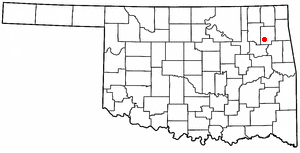
La ville de Chouteau est située dans le comté de Mayes, dans l’État d’Oklahoma, aux États-Unis. Sa population s’élevait à 2 097 habitants lors du recensement de 2010, estimée à 2 092 habitants en 2015.